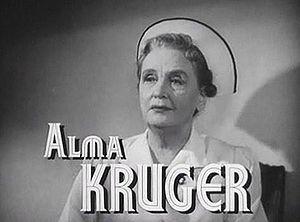
Alma Kruger est une actrice américaine, née à Pittsburgh le 13 septembre 1871, morte à Seattle le 5 avril 1960.